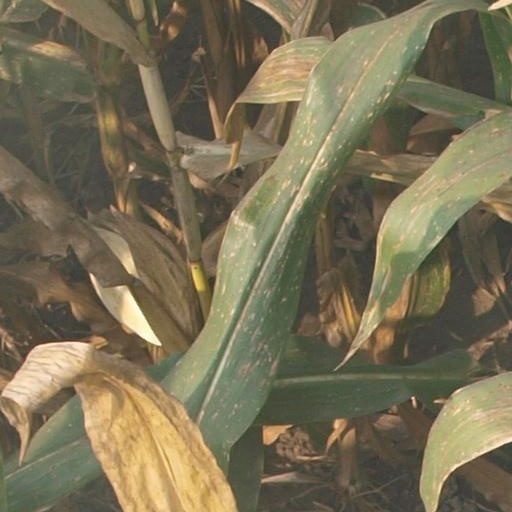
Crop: maize; corn